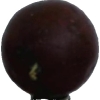
Label: gooseberry